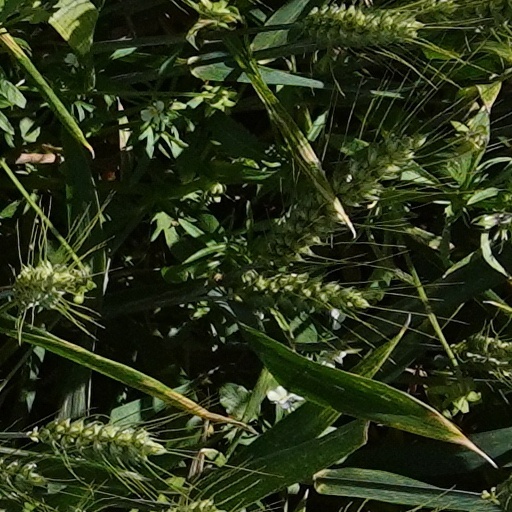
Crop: wheat